Not for Ourselves Alone

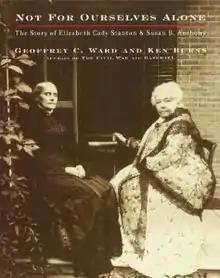

Not for Ourselves Alone: The Story of Elizabeth Cady Stanton & Susan B. Anthony is a 1999 American documentary film by Ken Burns produced for National Public Radio and WETA. The documentary explores the movement for women's suffrage in the United States in the 19th century, focusing on leaders Elizabeth Cady Stanton and Susan B. Anthony. It won a Peabody Award in 1999. It was released on VHS on November 9, 1999.